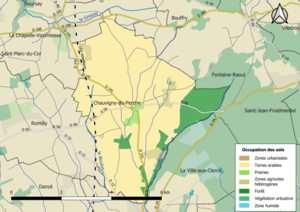
Carte des infrastructures et de l’occupation des sols en 2018 de la commune de fr:Chauvigny-du-Perche (France).
Chauvigny-du-Perche est une commune française située dans le département de Loir-et-Cher en région Centre-Val de Loire.